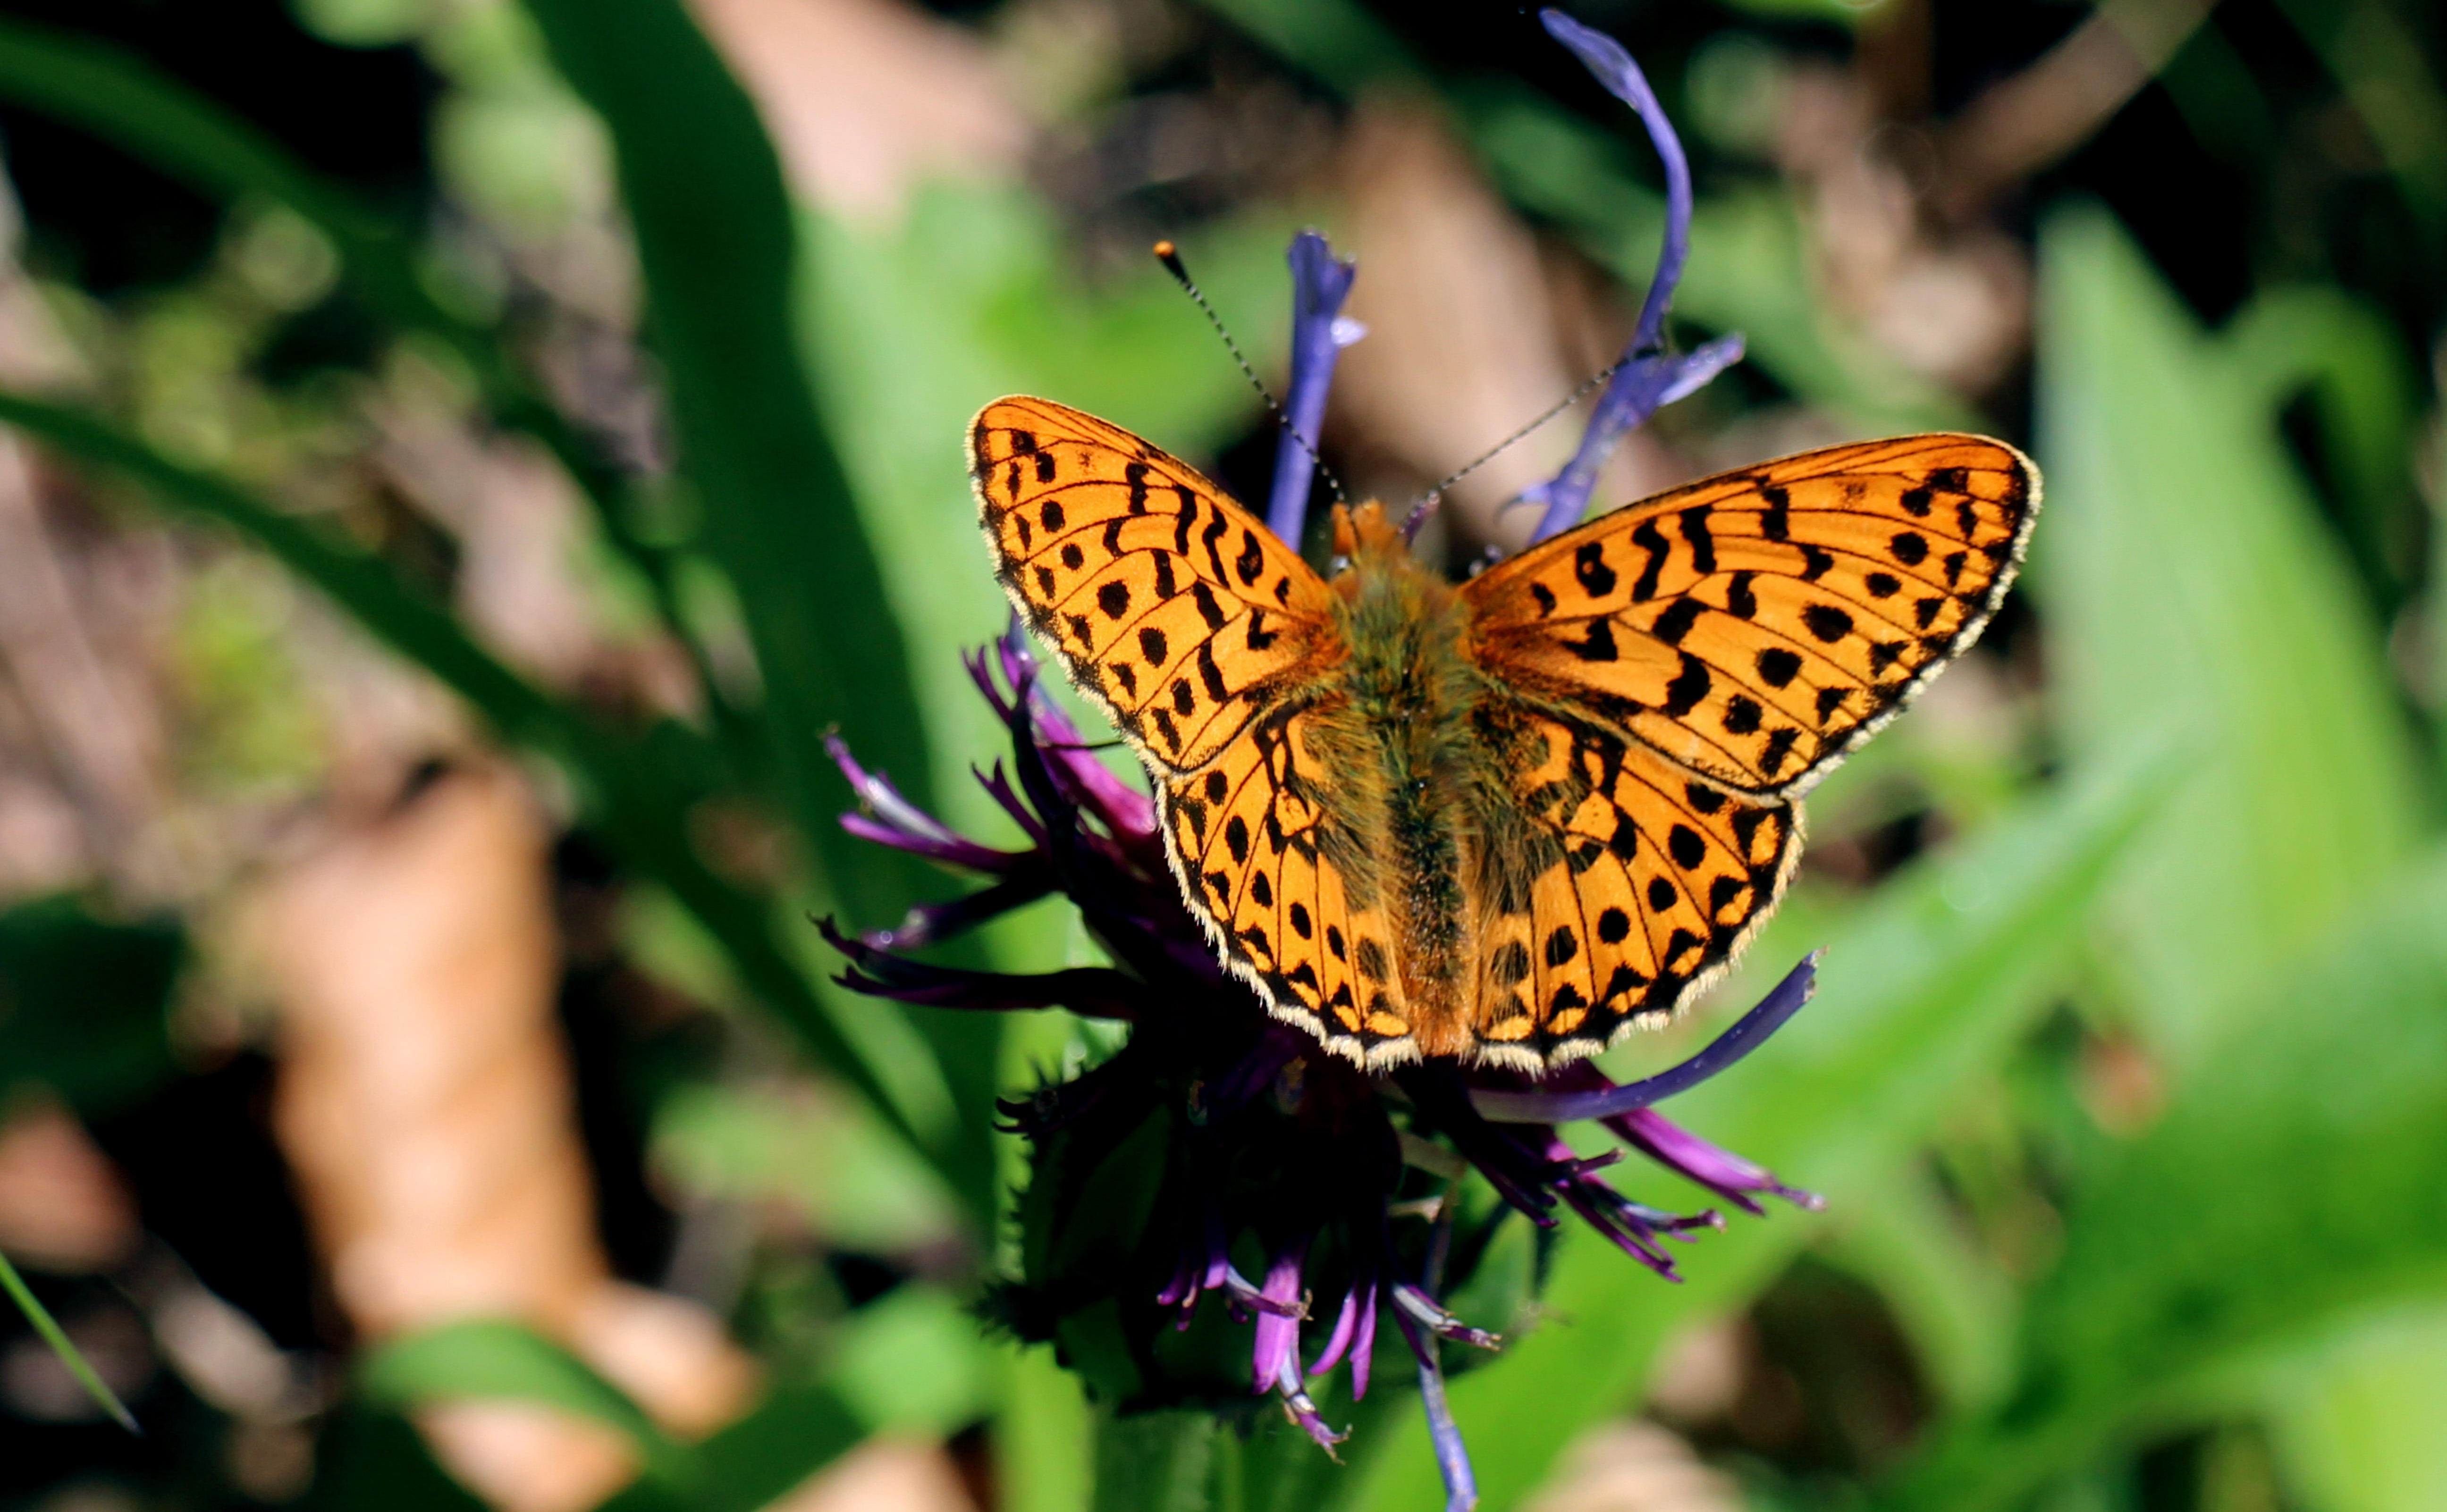
nature, grass, flower, wildlife, green, insect, botany, butterfly, flora, fauna, invertebrate, close up, monarch butterfly, butterflies, nectar, knapweed, composites, macro photography, arthropod, edelfalter, pollinator, moths and butterflies, lycaenid, wetlands mother of pearl butterfly, boloria selene, brown spotty, mother of pearl butterfly